2011 ITU World Championship Series

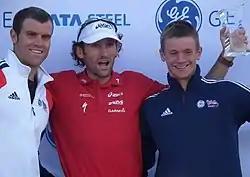
Matthew Sharp (right) claimed his first World title.

History was created in the men's race as Great Britain became the first nation to make a clean sweep of the medals in the under-23 category. Matthew Sharp led David McNamee and Tom Bishop home. Igor Polyanskiy and Denis Vasiliev were first out of the water for Russia but Polyanskiy had to serve a 15-second penalty for a false start. A lead group of 32 triathletes formed on the bike section until Tom Davison, Benjamin Shaw and Michael Poole broke clear. The trio had a 70-second lead going into the run section but all three were soon caught by the second lap. A group of five then formed at the front of Greg Billington, Pierre Le Corre and the British trio. Le Corre found the pace too hot and dropped off, on the bell lap, Sharp broke free of the rest to win his first World title, whilst Billington dropped off to finish fourth leaving McNamee to outsprint Bishop for silver.